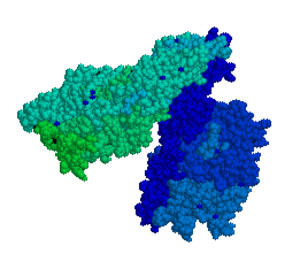
Lipase
Strukturen af lipasen Fosfolipase A2
Lipase er betegnelsen for vandopløselige enzymer, der nedbryder lipid. De fleste lipaser katalyserer reaktioner på grænseflader, og nedbryder således ikke lipider i opløsning.